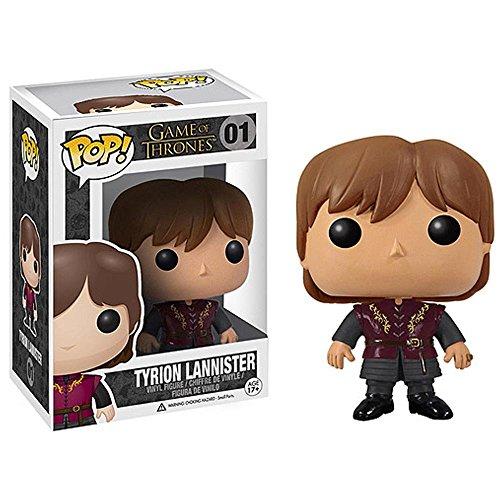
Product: Funko POP Game of Thrones: Tyrion Lannister Vinyl Figure
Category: Toys & Games | Collectible Toys | Statues, Bobbleheads & Busts
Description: Tyrion Lannister looks great as a Pop Vinyl figure.
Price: $8.10
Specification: ProductDimensions:2.5x2.5x3.8inches|ItemWeight:2.4ounces|ShippingWeight:3.52ounces(Viewshippingratesandpolicies)|DomesticShipping:ItemcanbeshippedwithinU.S.|InternationalShipping:ThisitemcanbeshippedtoselectcountriesoutsideoftheU.S.LearnMore|ASIN:B009B10BHQ|Itemmodelnumber:3014|Manufacturerrecommendedage:14yearsandup